Answer in natural language. Considering the relative positions, is black circular chair with four legs above or below blue modern tv stand? Choose between the following options: below or above
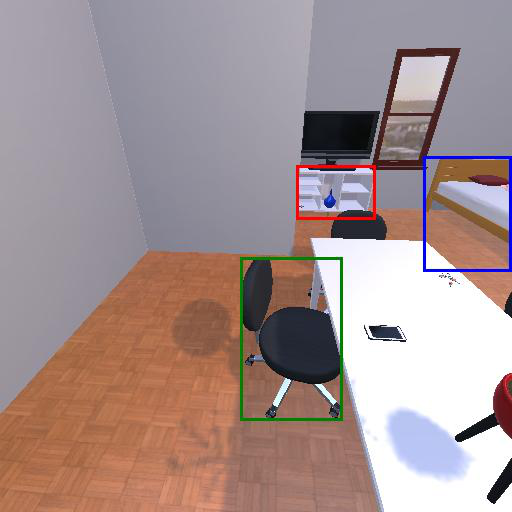
<answer>below</answer>